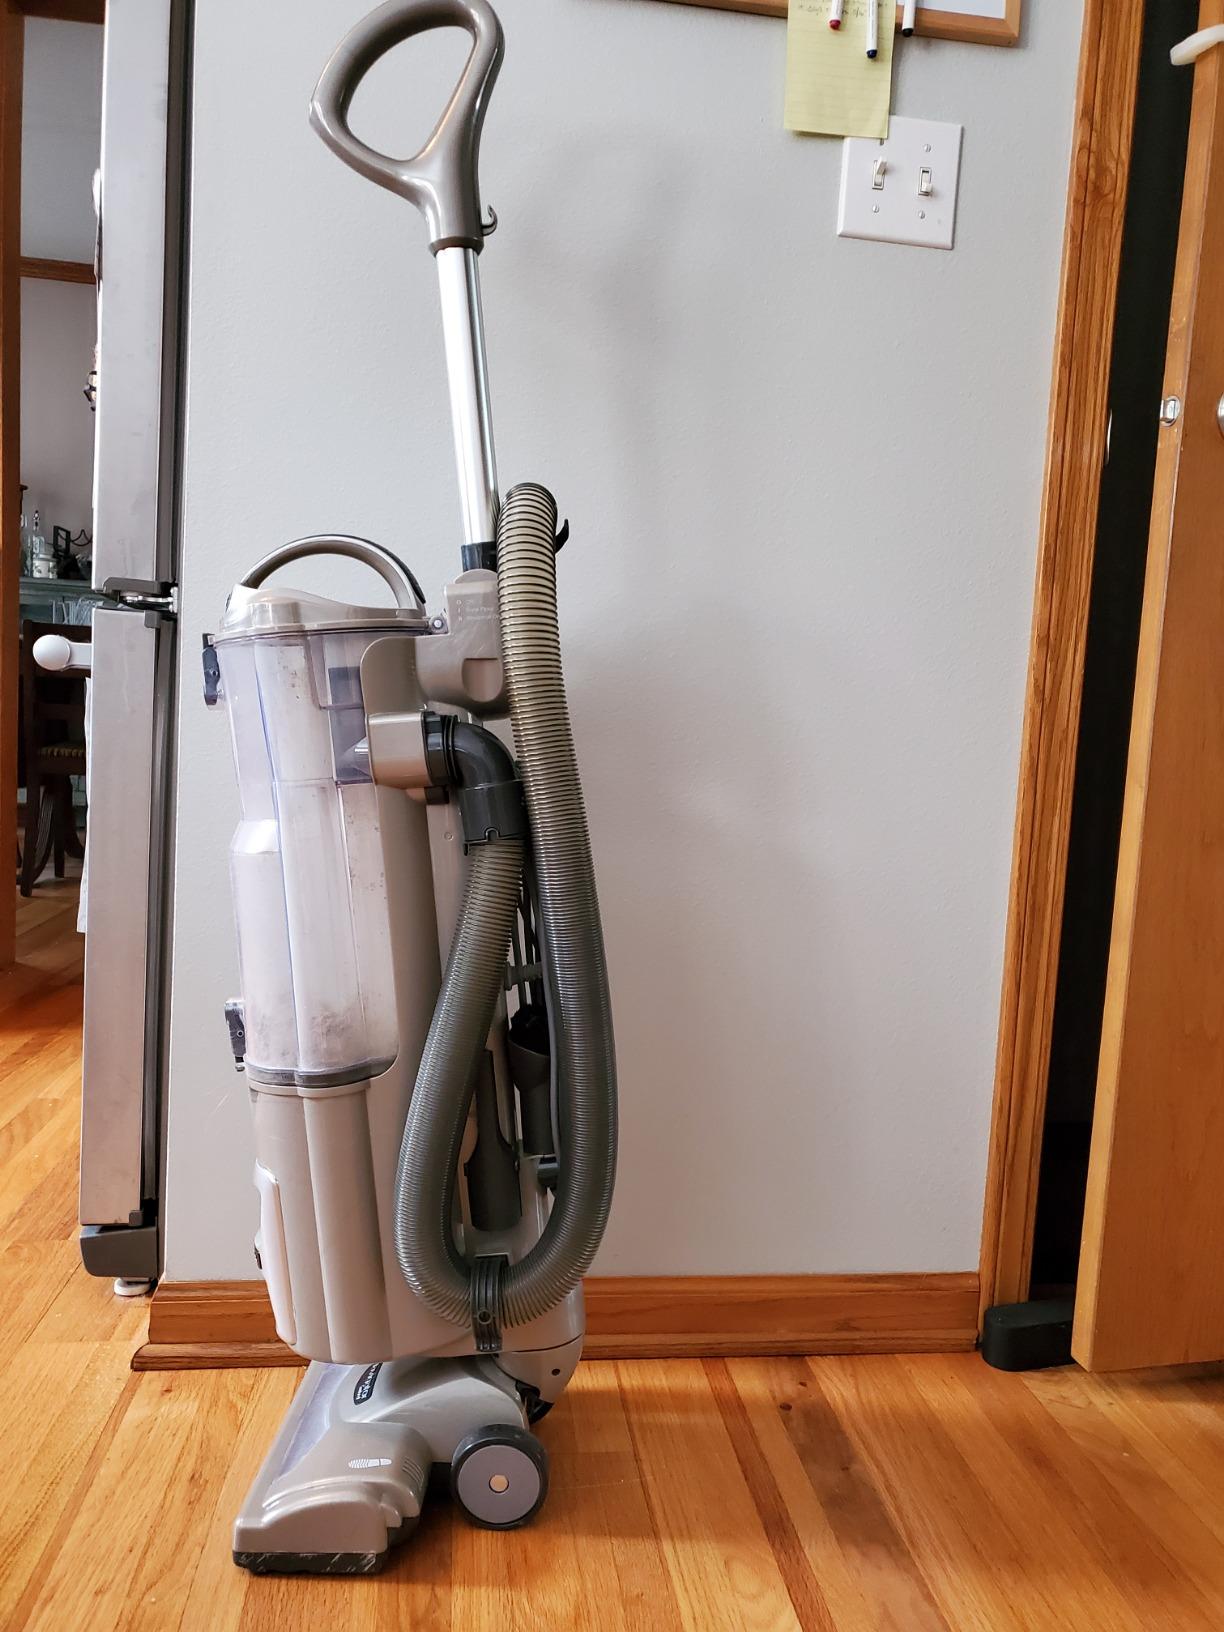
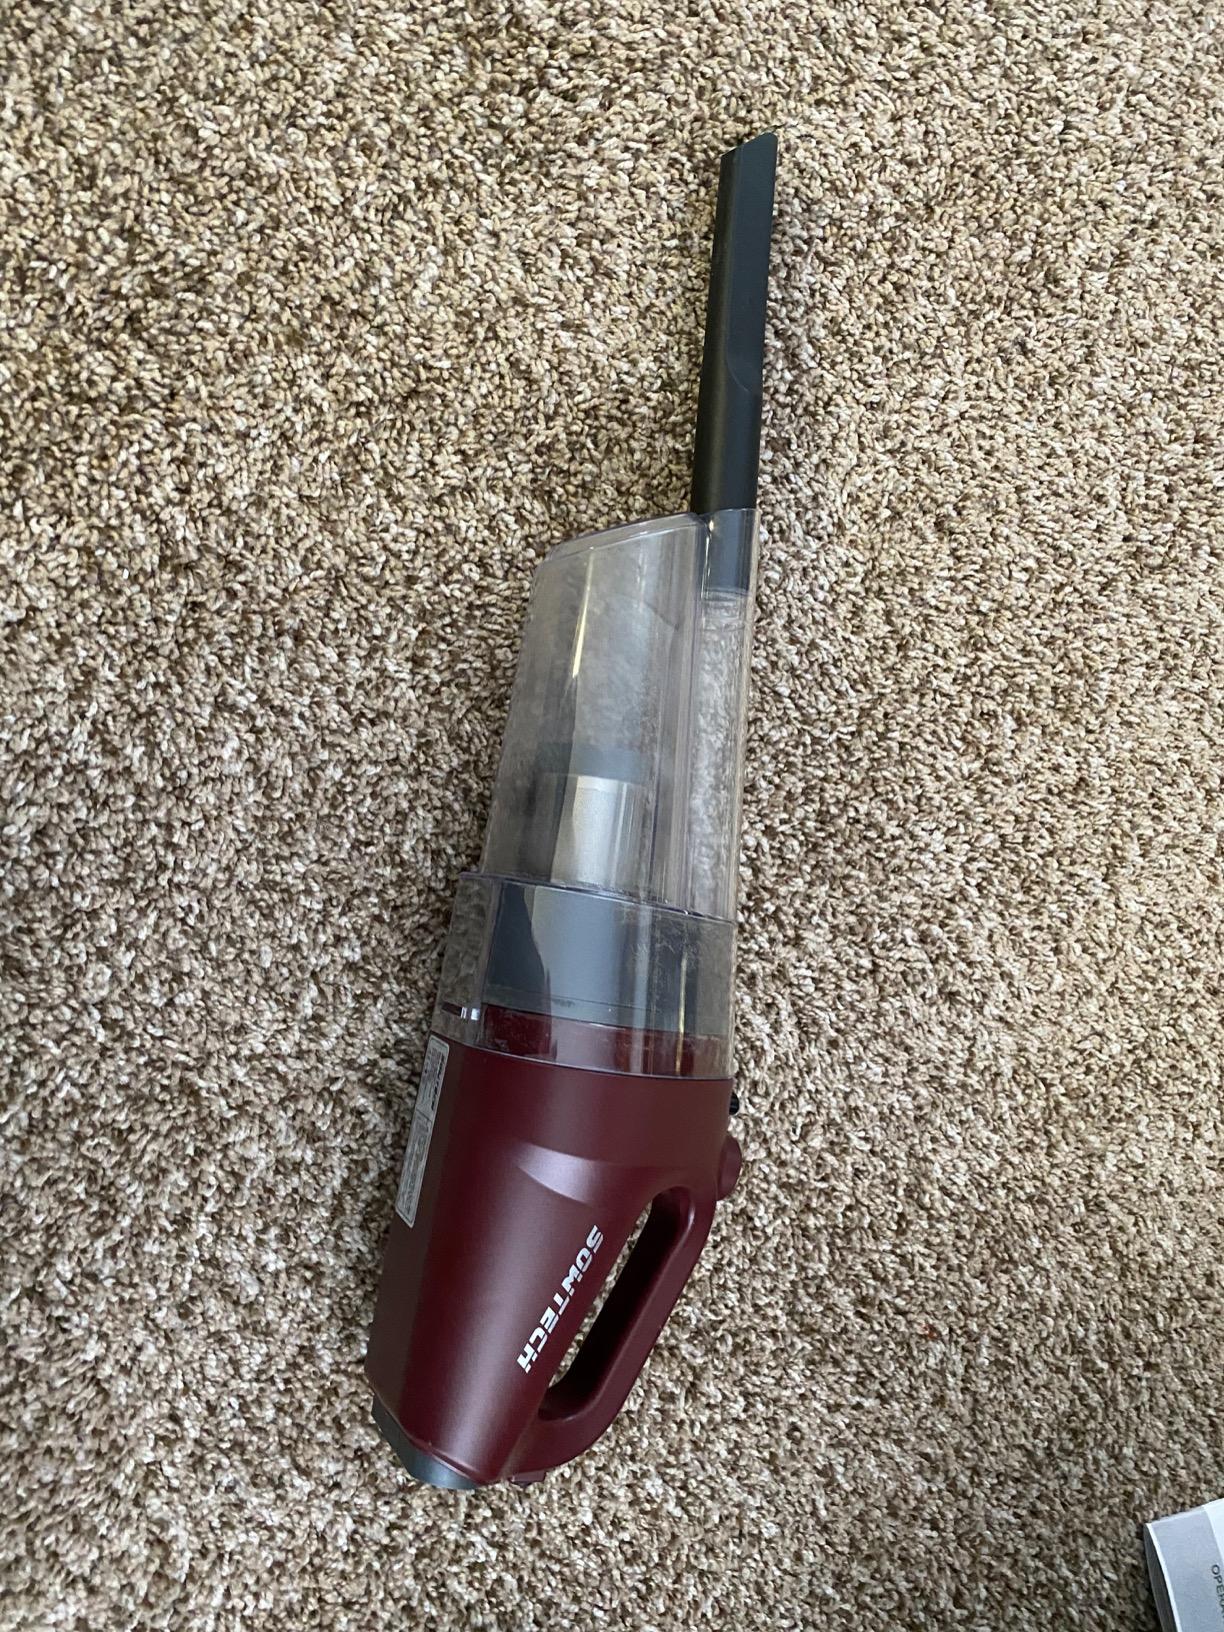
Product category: items_vacuum
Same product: no